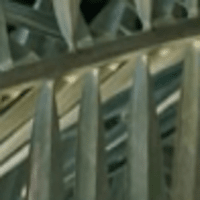
Label: Healthy sample